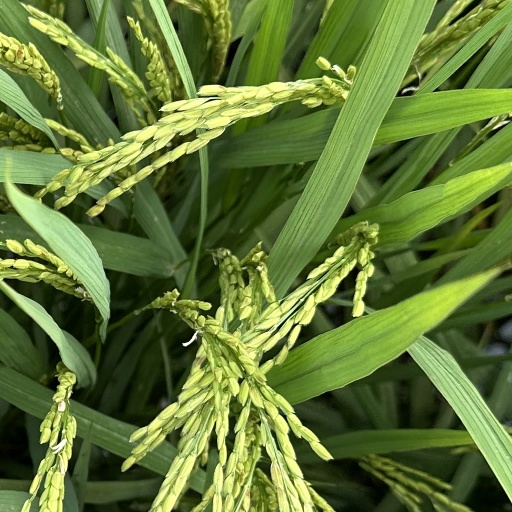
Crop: rice